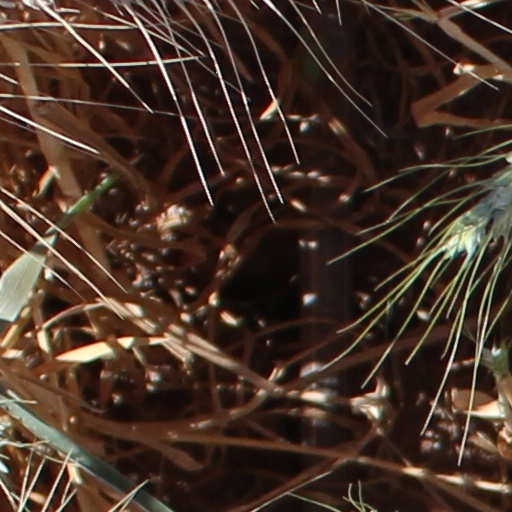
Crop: wheat